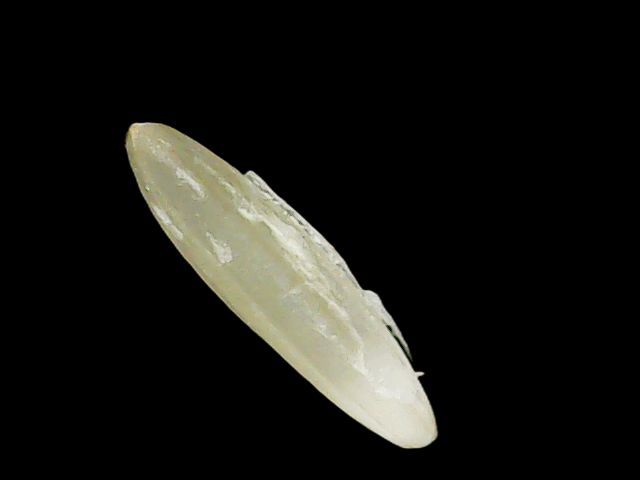
Rice variety: Binadhan25